UD San Sebastián de los Reyes

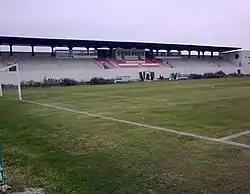
Nuevo Matapiñonera Stadium.

Unión Deportiva San Sebastián de los Reyes, also known as Sanse is a Spanish football team based in San Sebastián de los Reyes, in the autonomous community of Madrid. Founded in 1971 it plays in , holding home matches at "Estadio Nuevo Matapiñonera", with a capacity of 3,000 seats.